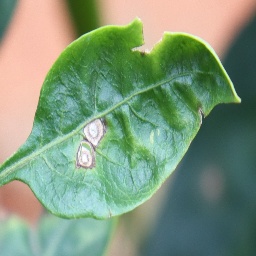
Label: cercospora